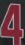
Number: 4